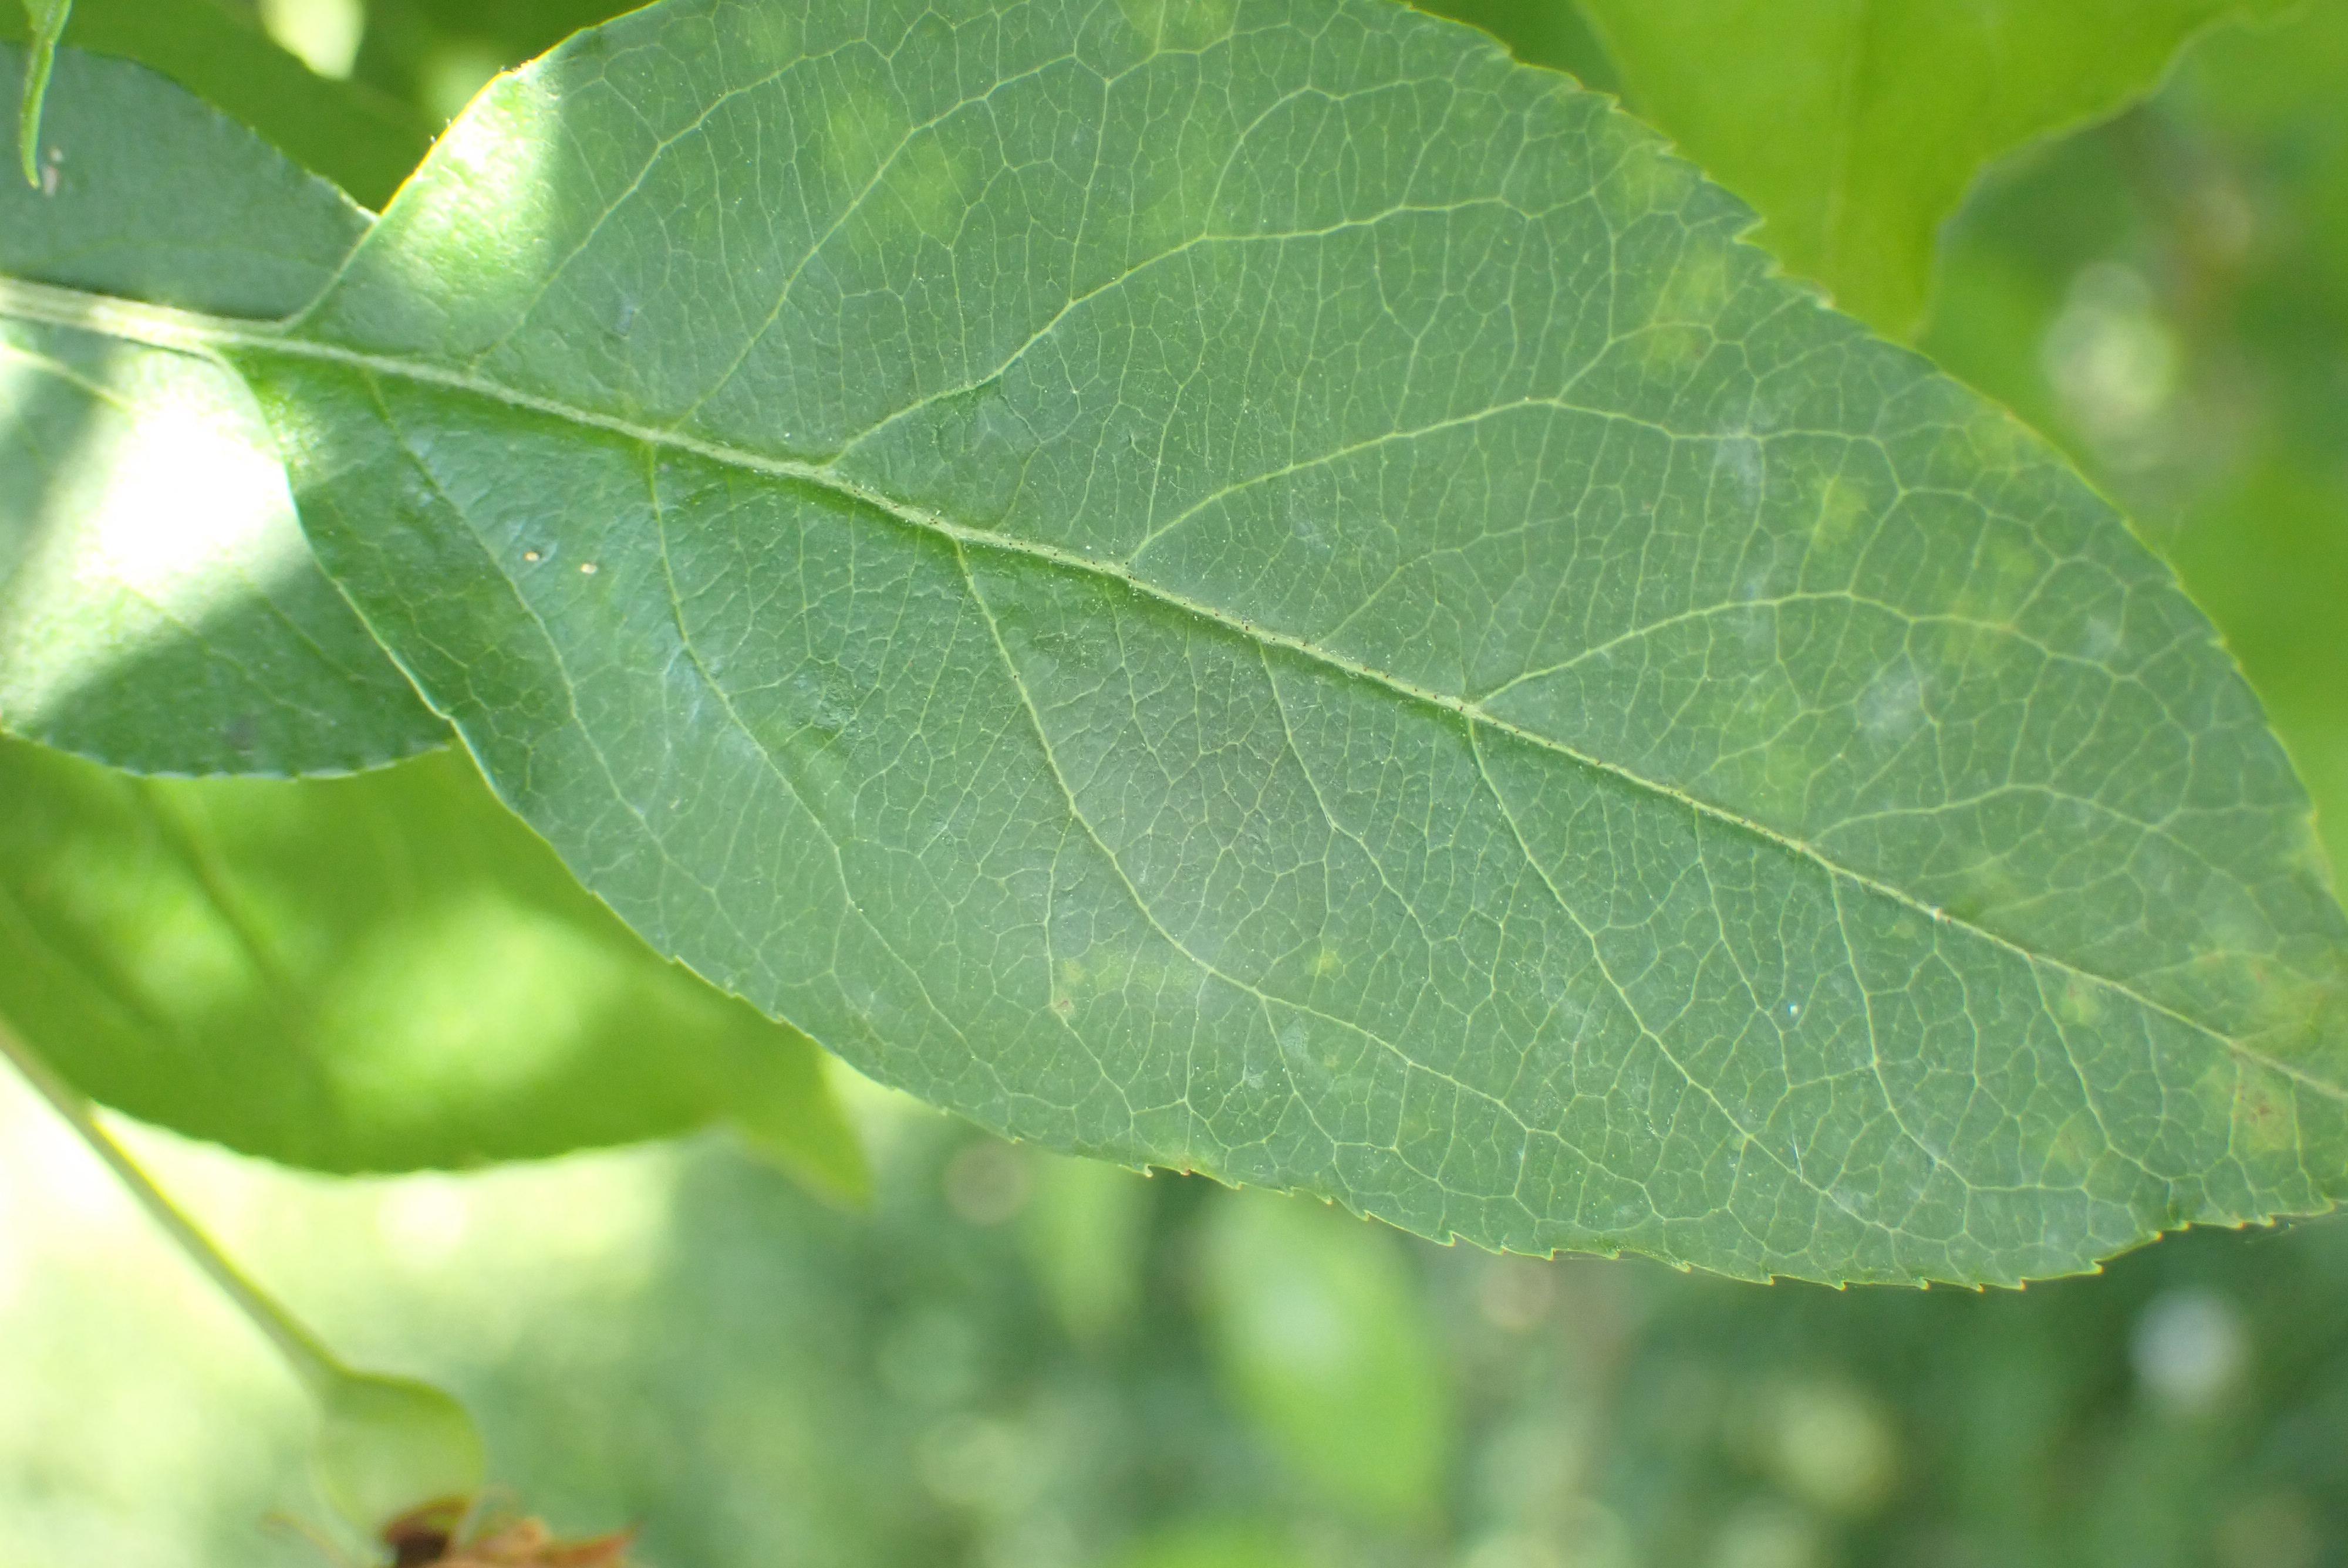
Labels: scab